Robin Atkin Downes

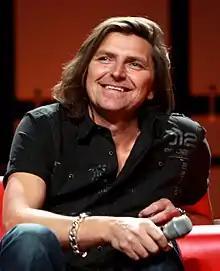
Downes in 2013

Downes was born in London. He earned an MFA from Temple University in Philadelphia.